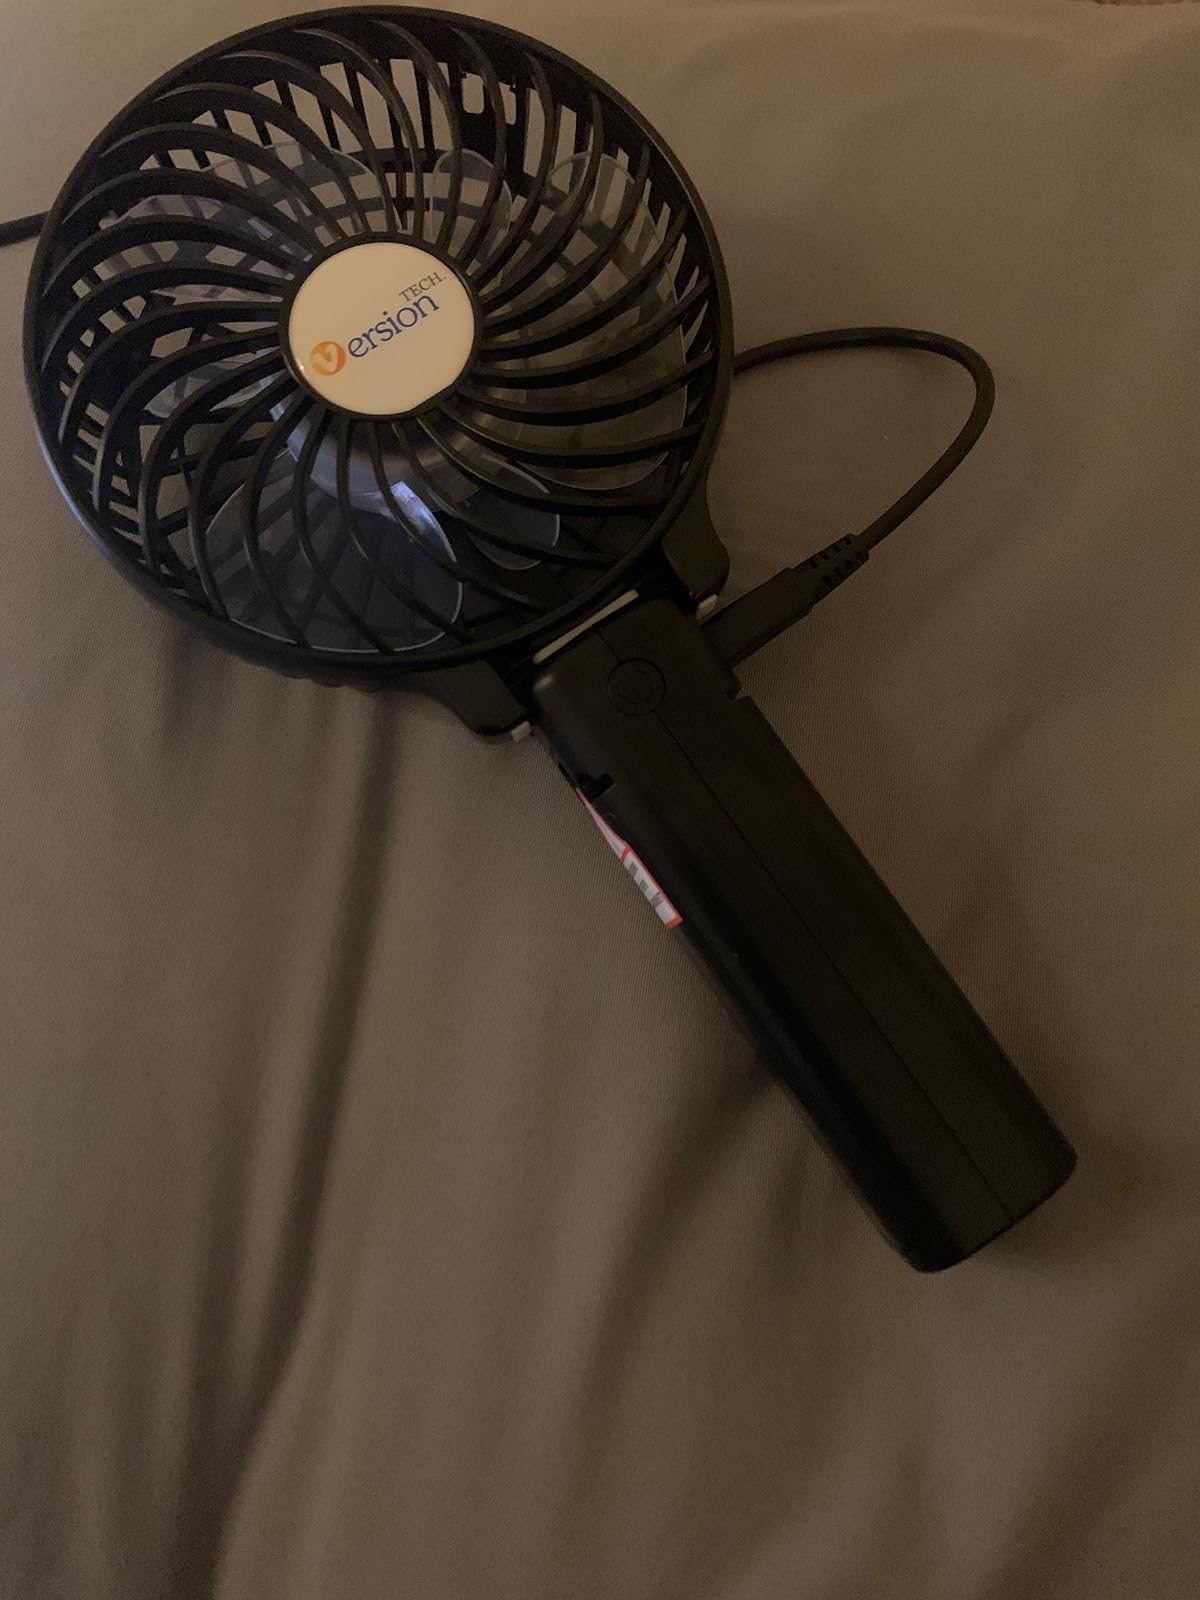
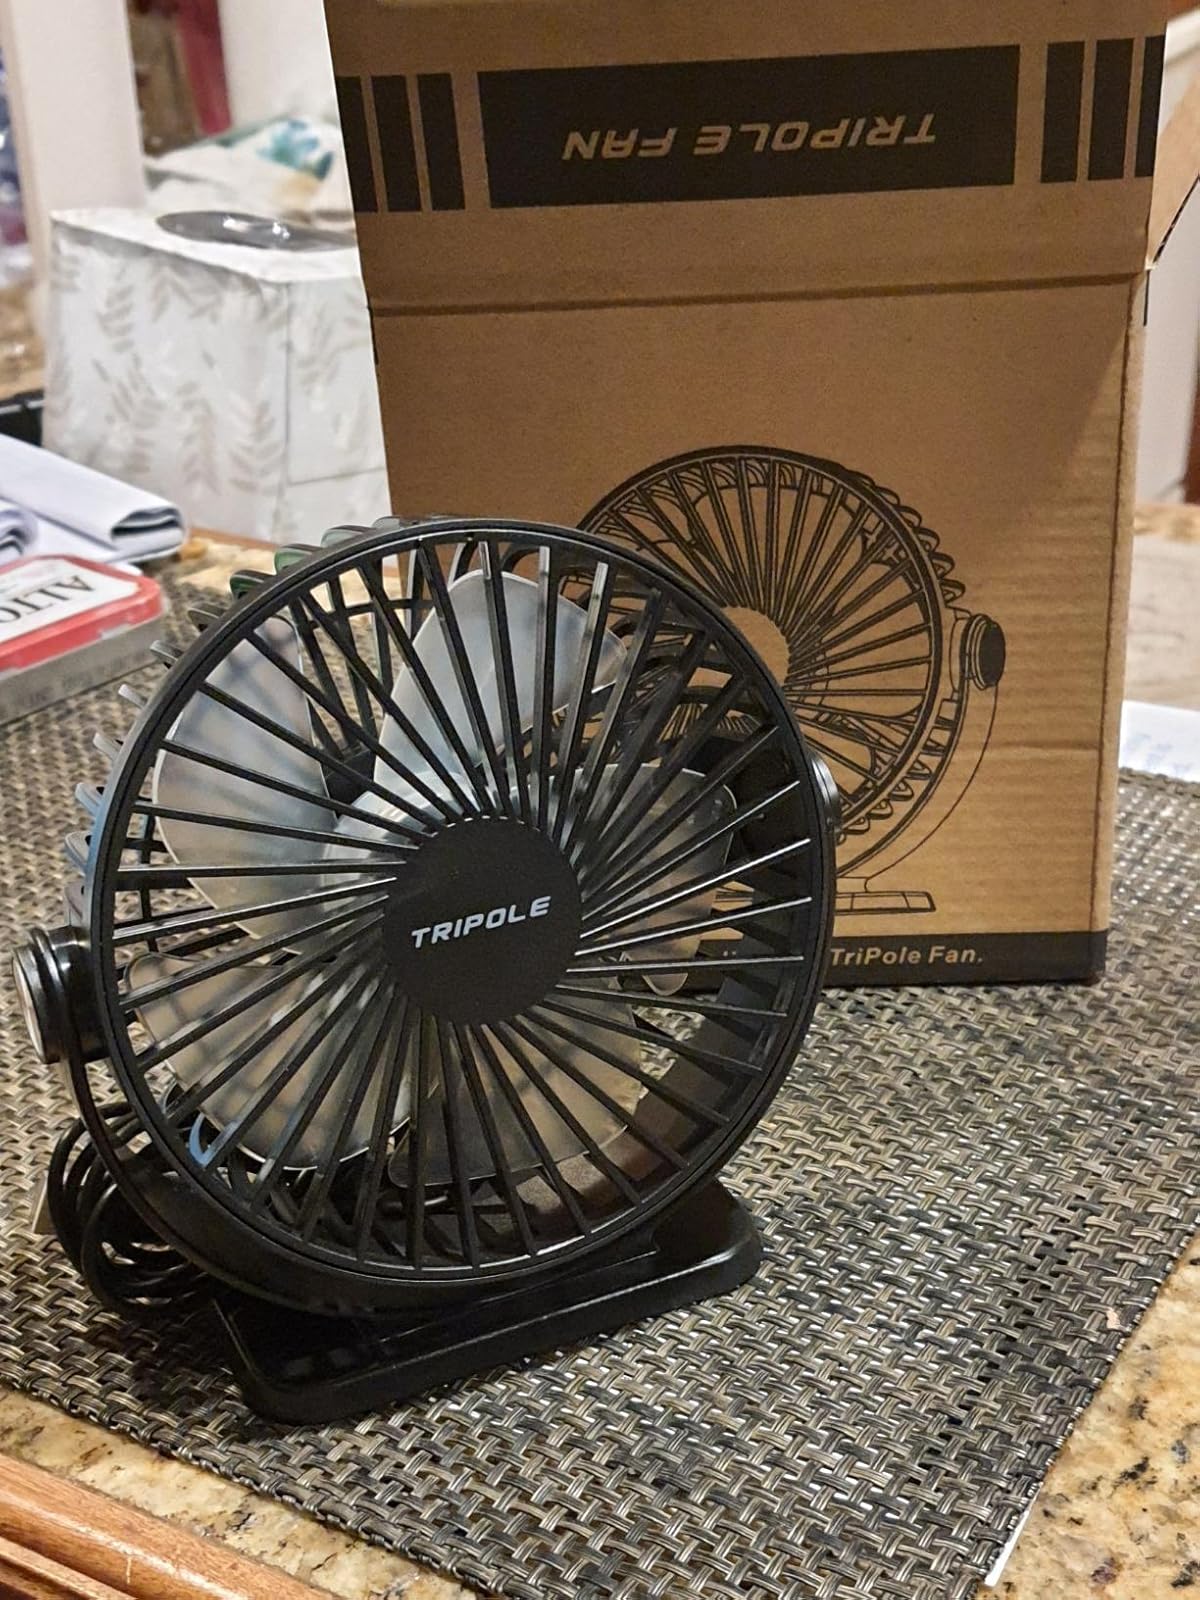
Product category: fan
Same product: no